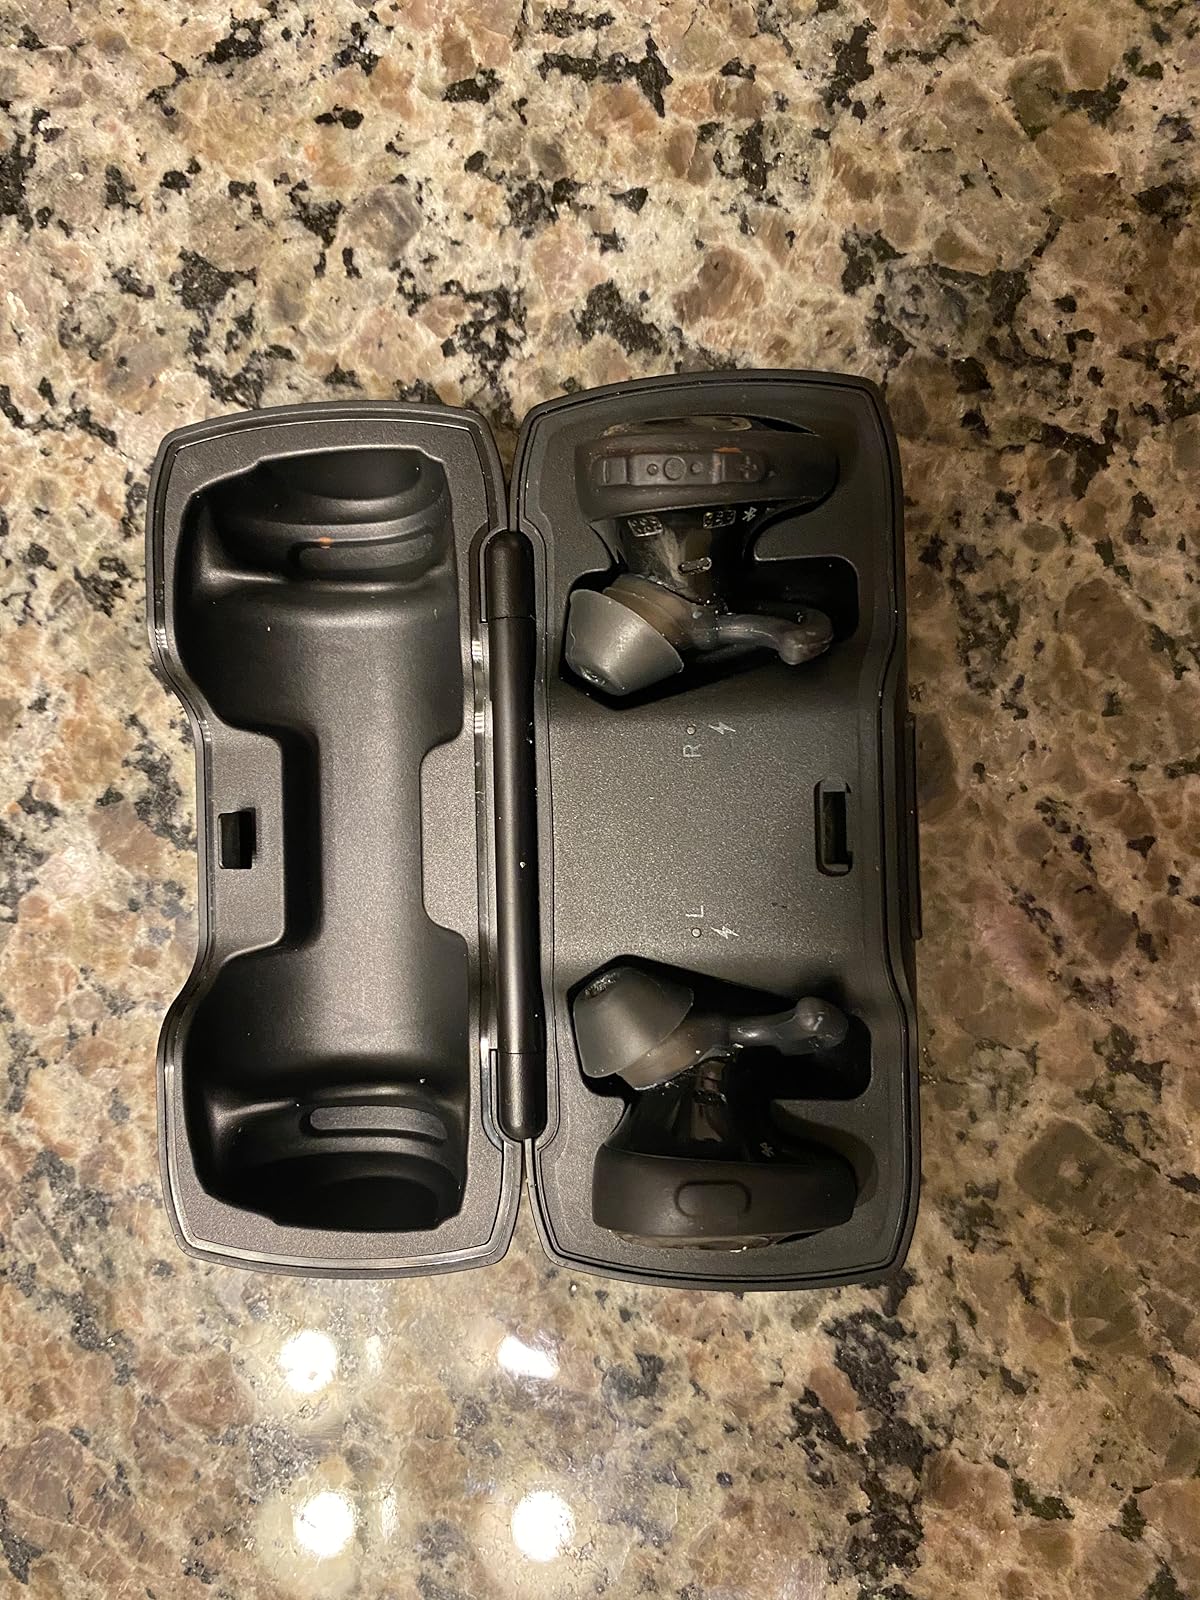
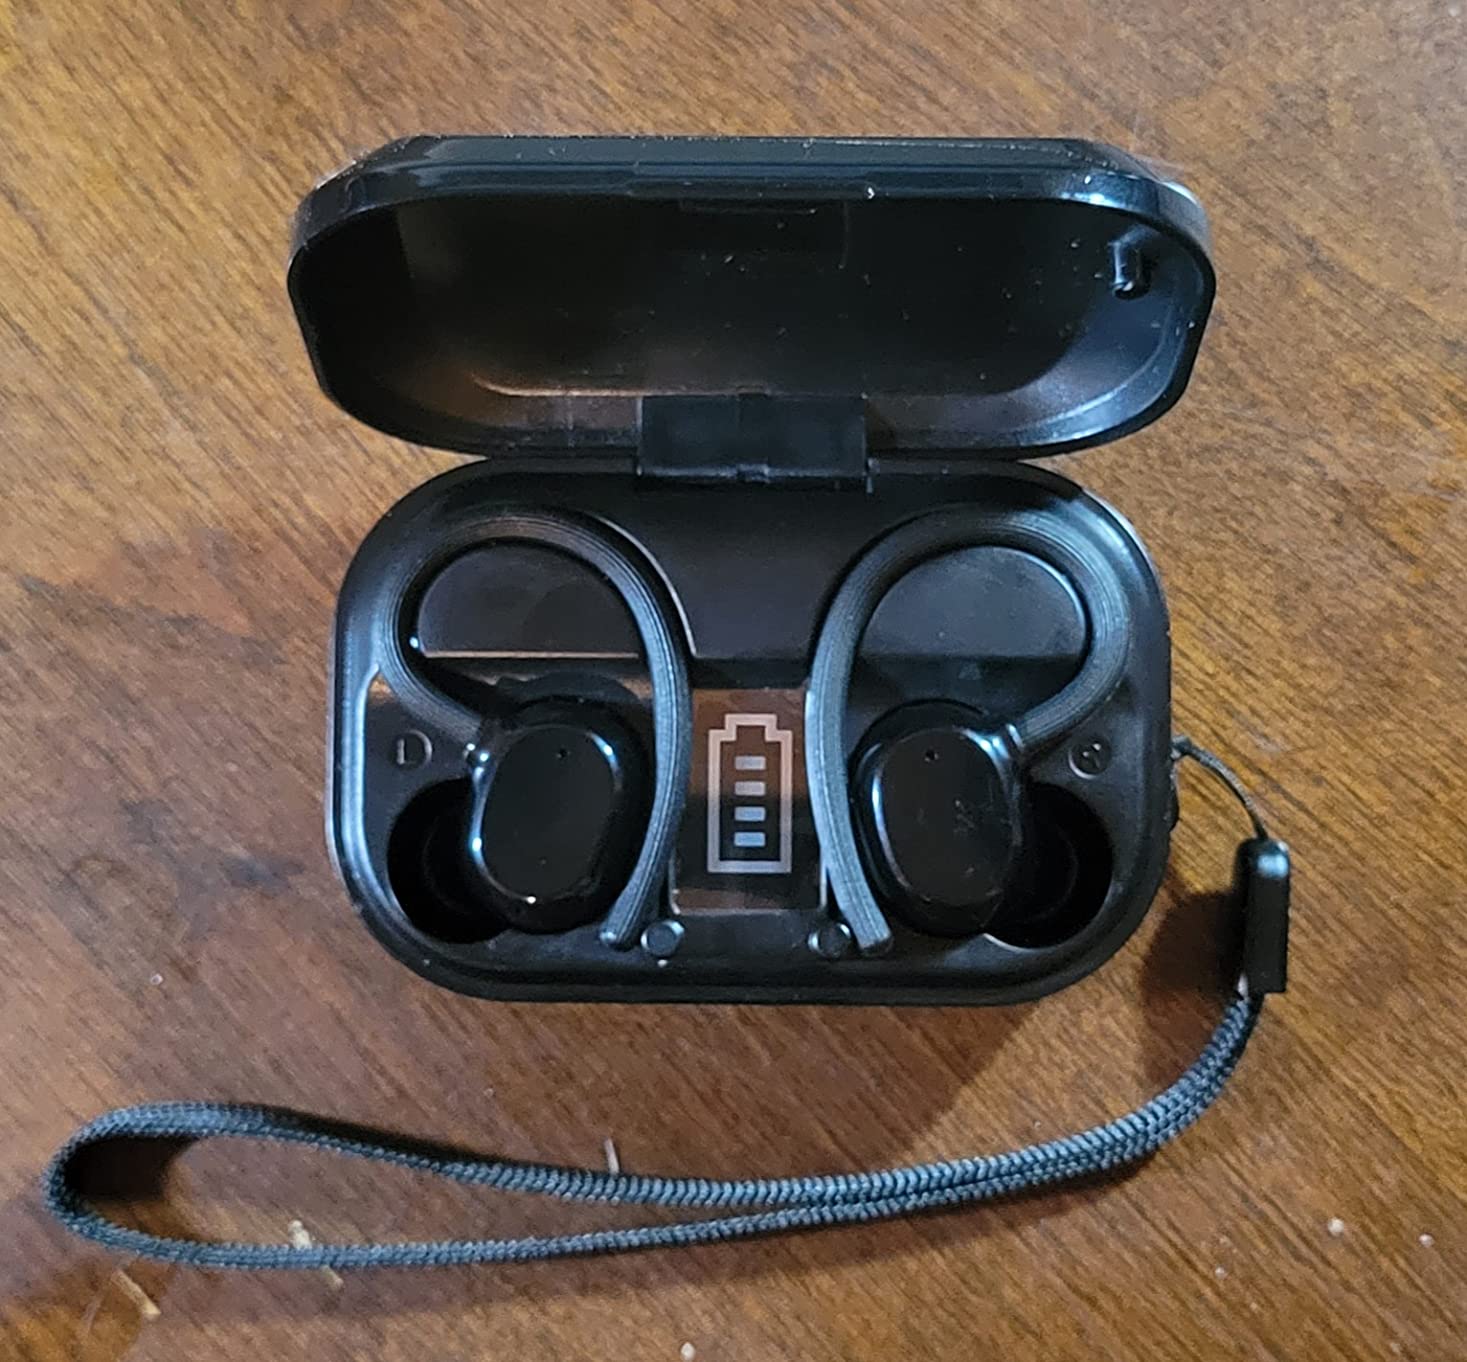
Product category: earbuds
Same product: no